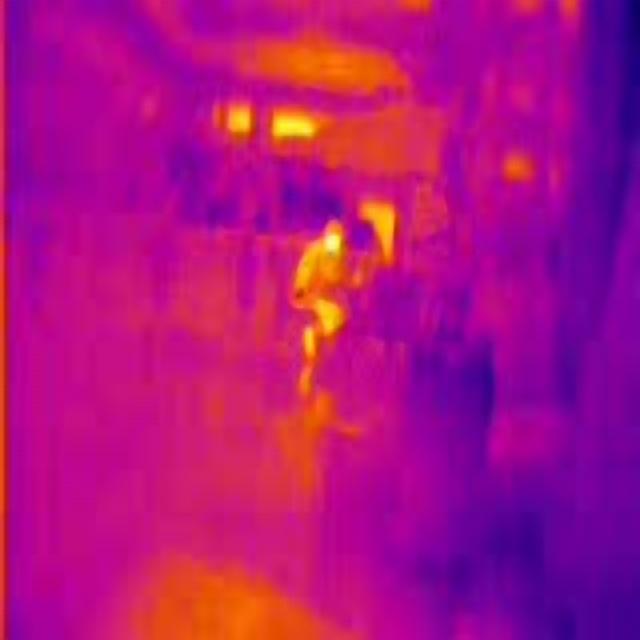
Detected objects:
label: person